Wabanaki Confederacy

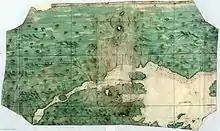
This Spanish chart of the Saint Lawrence River showing Wabanaki lands at the bottom, from ca. 1541, contains a legend in front of the "isla de Orliens" that says: "Here many French died of hunger"; possibly alluding to Cartier's second settlement in 1535–1536

Throughout the 1500s, Wabanaki people encountered many European fishermen along with explorers looking for the Northwest Passage. They were at risk of being captured and enslaved. For instance, Portuguese explorer Estevan Gomez reached Wabanaki lands in 1525, kidnapping a few dozen people and taking them back to Spain, where he was forced to release them. The Crown did not arrange their passage back.